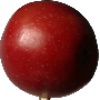
Label: Apple Braeburn 1